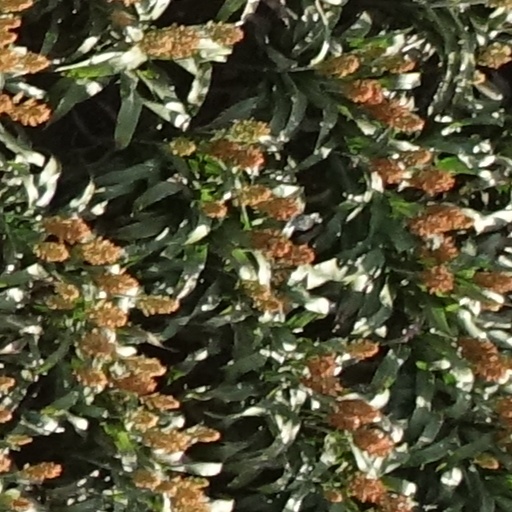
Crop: sorghum